Painted honeyeater

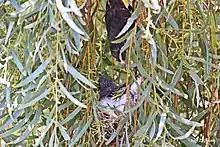
Painted honeyeaters at a nest.

Nests are cup-shaped and made from a variety of materials including fine roots, bark, and grass. Small twigs, flowers and various fibres have also been recorded as contributing to the construction of painted honeyeater nests. Spider web is used to weave the structure together to form a thin nest, which may be see-through in places.